Jill Liddington

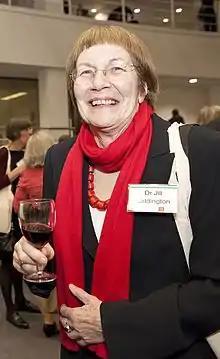
Liddington at LSE Library in 2014

Jill Liddington (born in Manchester, 1946) is a British writer and academic who specialises in women's history.